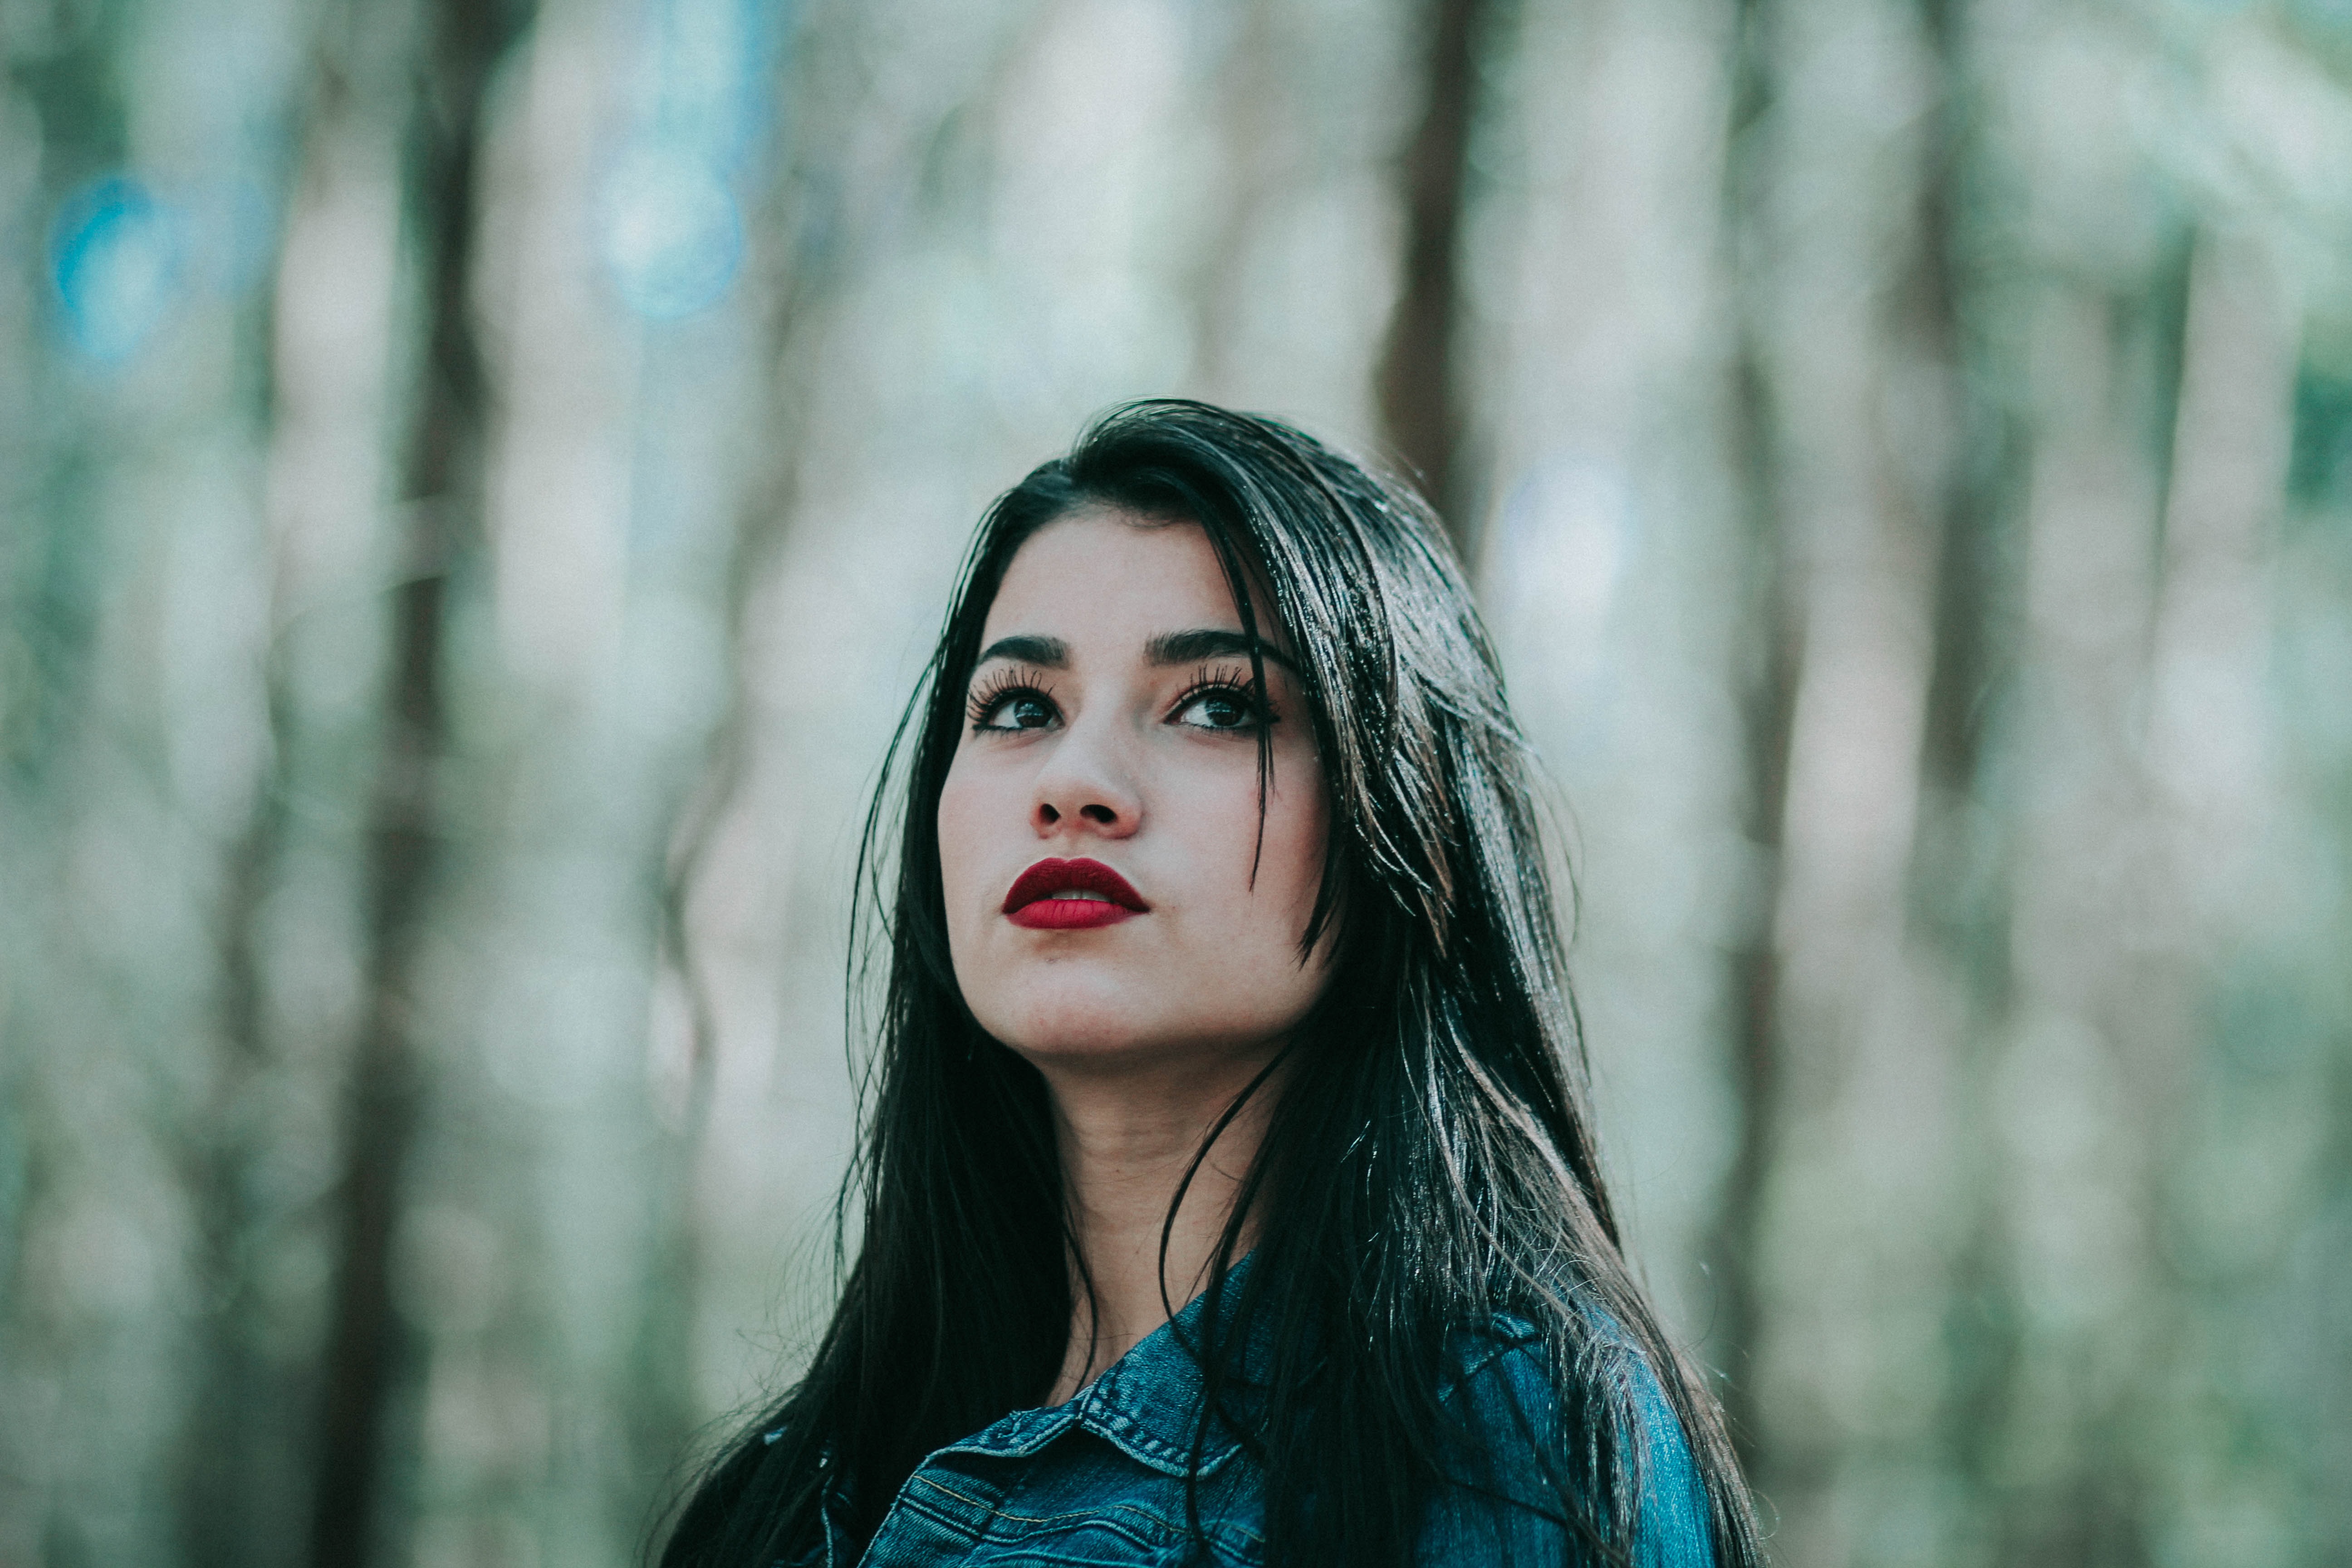
person, girl, woman, photography, portrait, model, spring, green, color, fashion, blue, lady, season, long hair, eye, photograph, skin, beauty, organ, photo shoot, brown hair, portrait photography